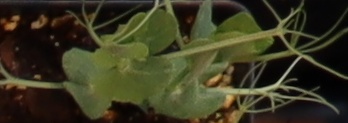
Label: Field Pea